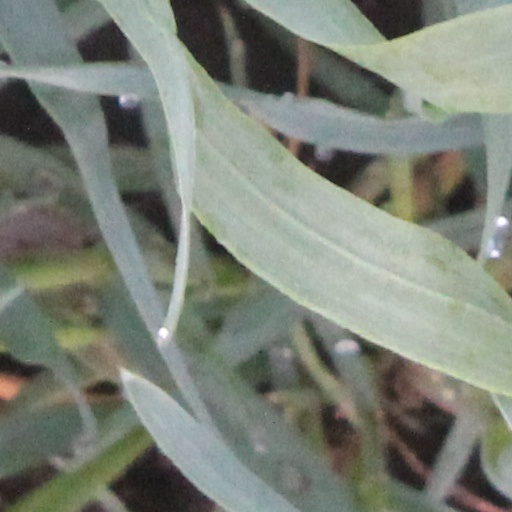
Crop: wheat